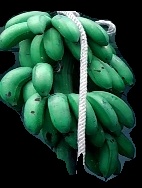
Variety: rasbale
Grade: grade2